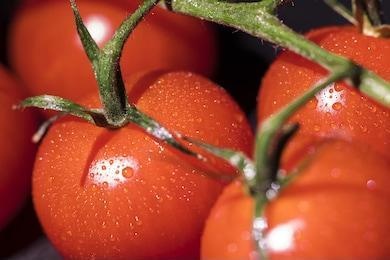
Label: tomato